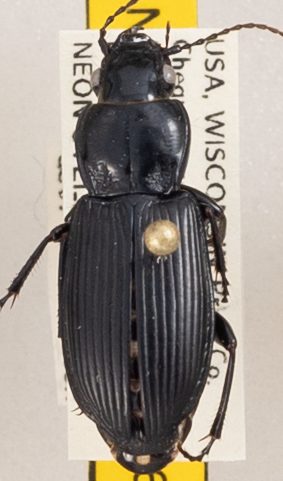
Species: Pterostichus melanarius melanarius
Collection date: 2020-09-08
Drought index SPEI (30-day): -0.452
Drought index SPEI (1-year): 1.766
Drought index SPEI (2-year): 2.09